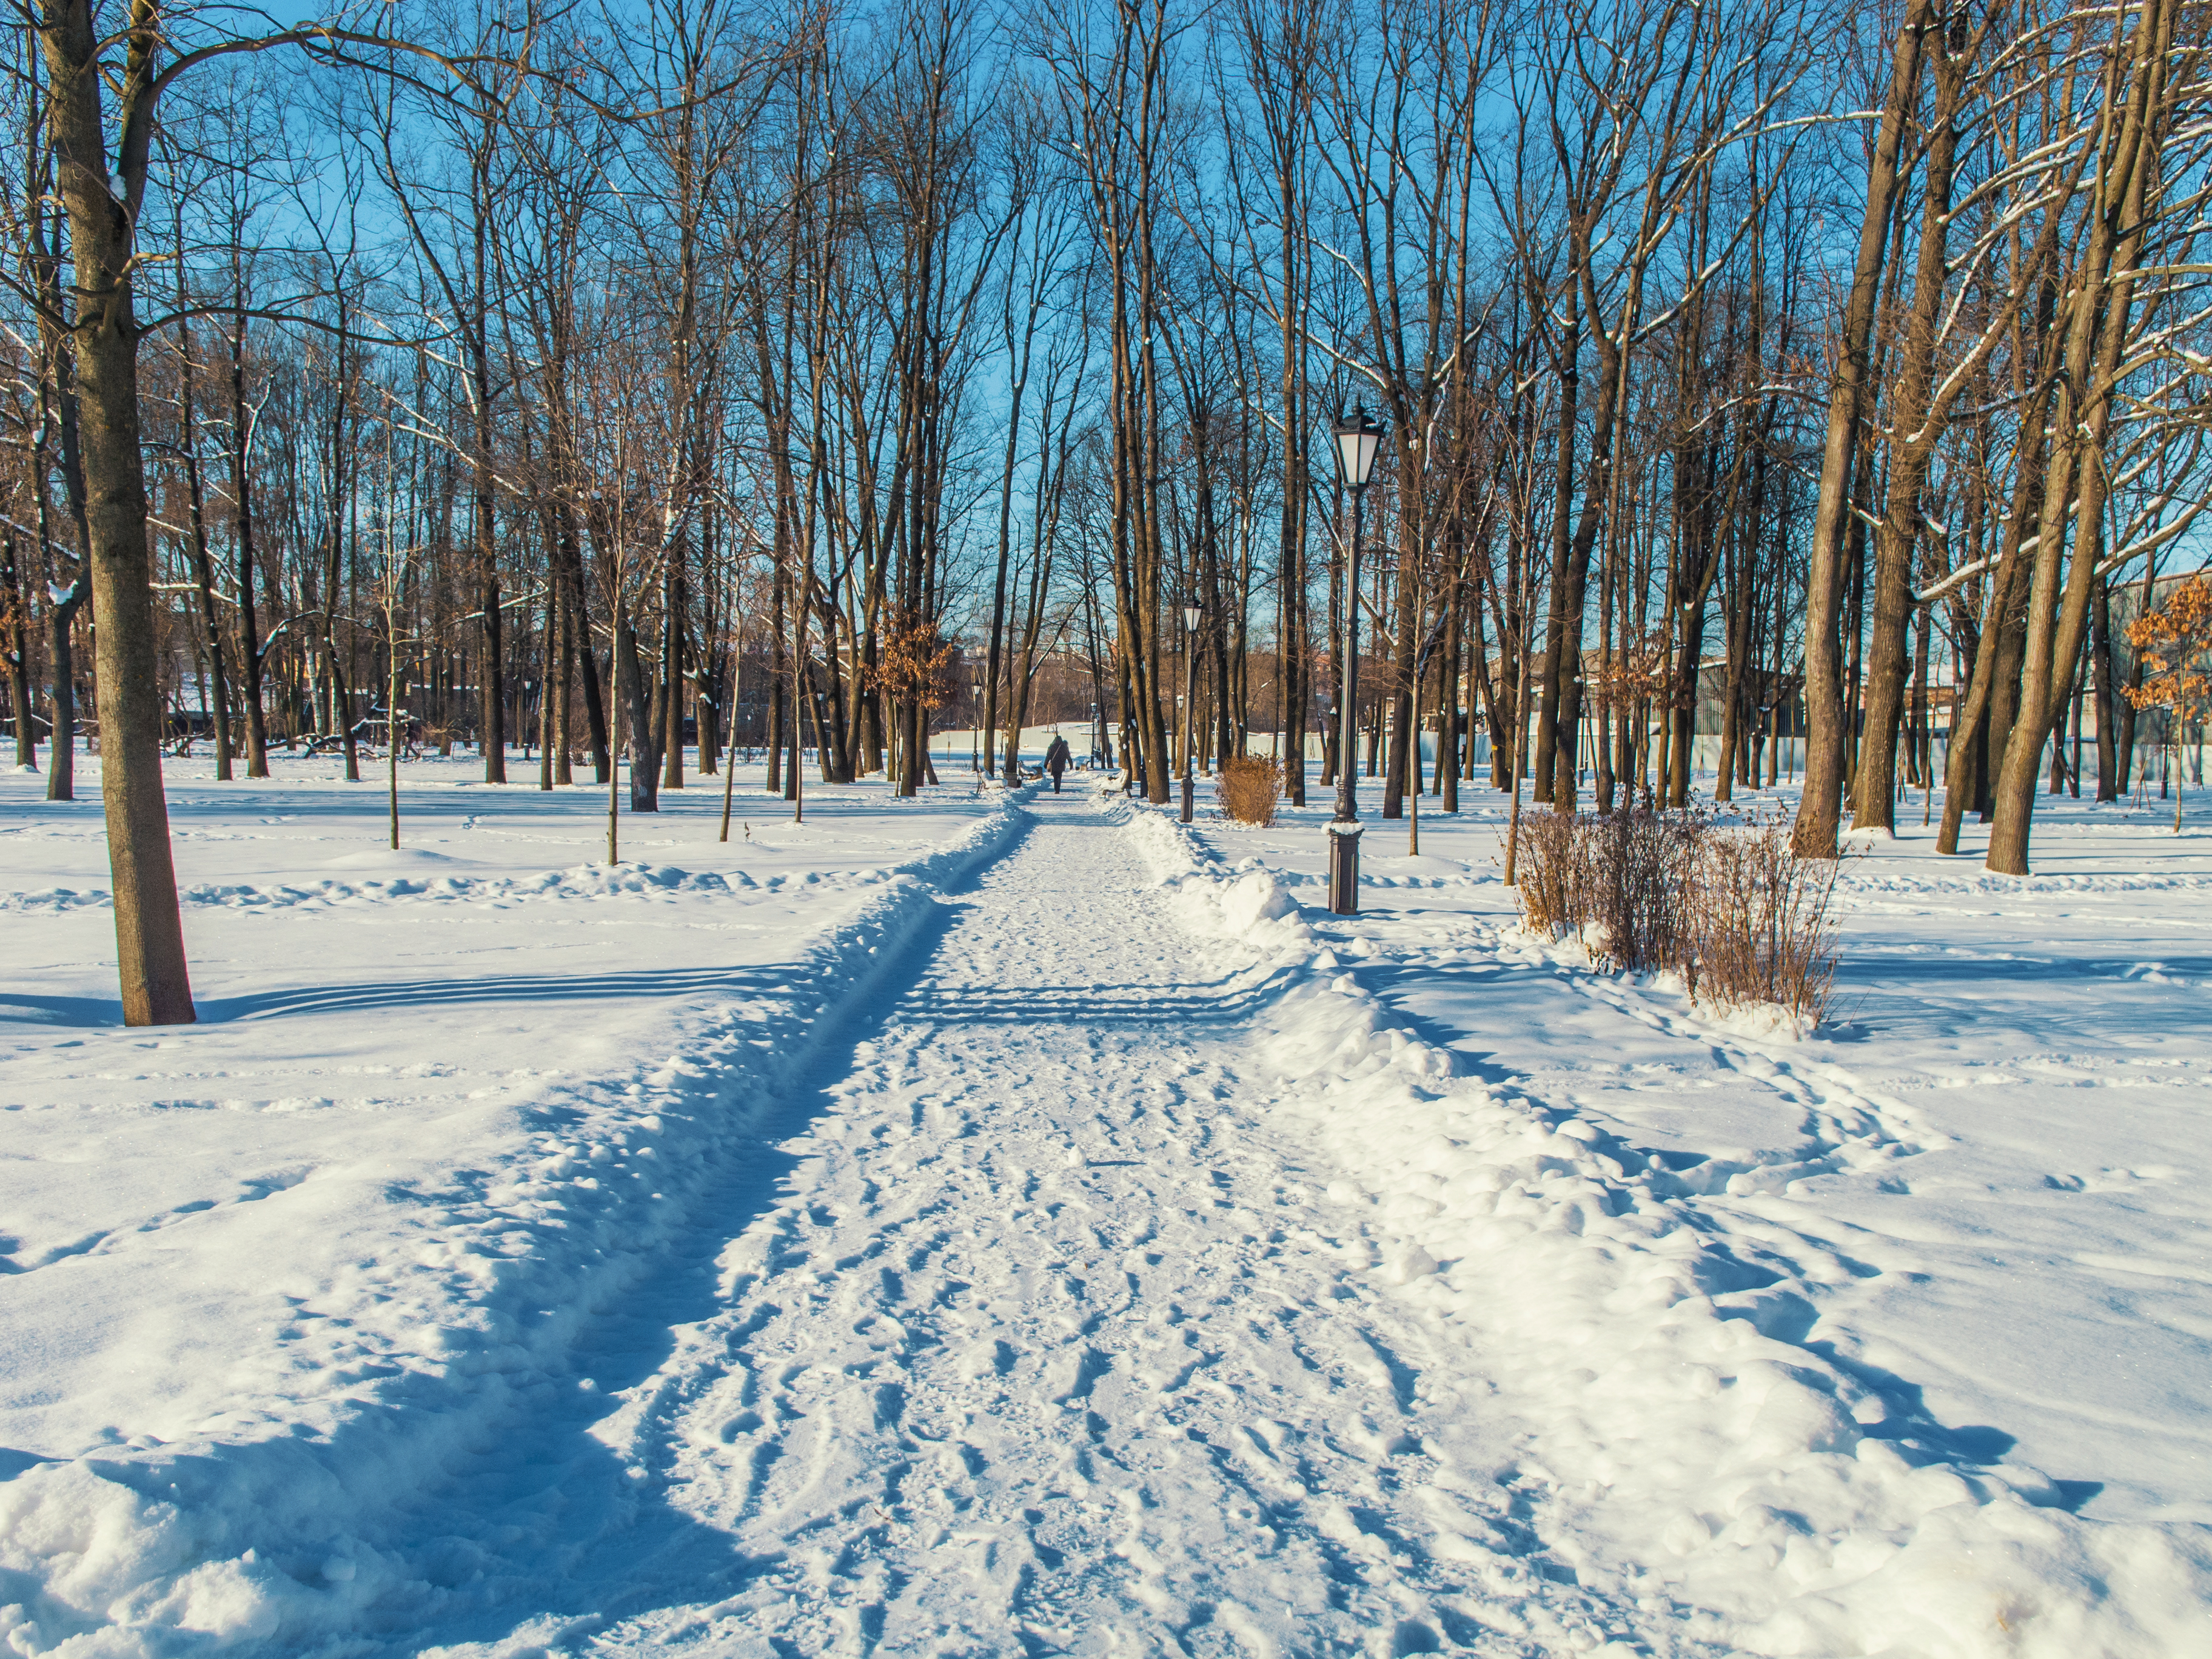
images, plant, sky, snow, natural landscape, branch, twig, wood, tree, trunk, biome, woody plant, freezing, landscape, forest, road, frost, woodland, electric blue, grove, grass, winter, conifer, spruce fir forest, trail, path, symmetry, deciduous, Northern hardwood forest, horizon, temperate broadleaf and mixed forest, temperate coniferous forest, plant stem, pine, pine family, old growth forest, fir, birch family, tropical and subtropical coniferous forests